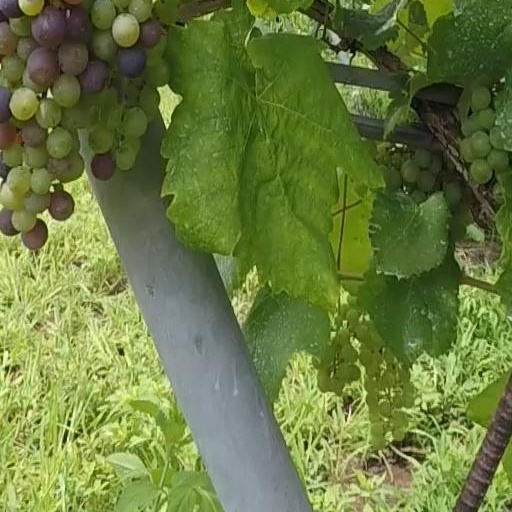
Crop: grape